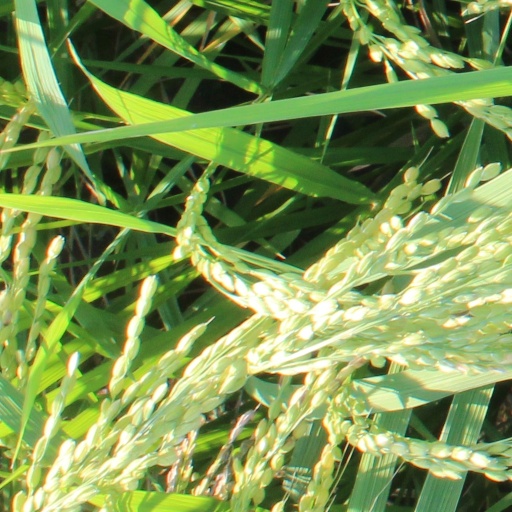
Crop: rice